GRB 050509B

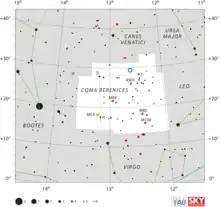
The location of GRB 050509B (circled in blue)

GRB 050509B was a gamma-ray burst (GRB) observed by the NASA Swift satellite on May 9, 2005. It was the first short duration GRB for which an accurate positional measurement was made, accurate enough to locate it near to an elliptical galaxy lying at a redshift of 0.225.